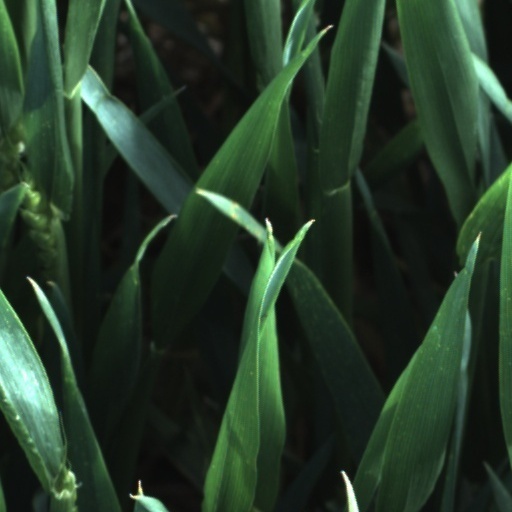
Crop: wheat